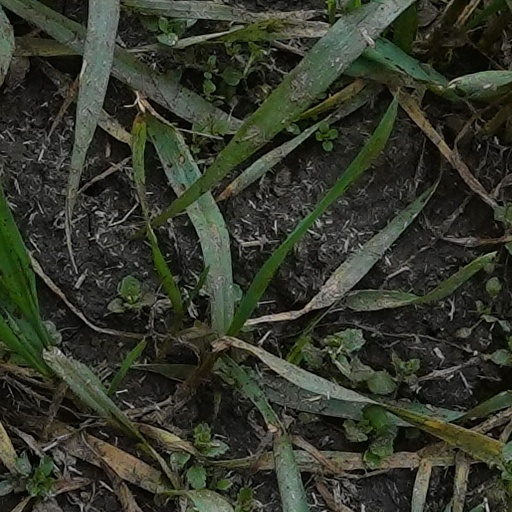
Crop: wheat